Clewer Park

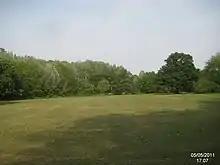
Clewer Park, 2011

Clewer Park can be found within the village of Clewer to the west of Windsor, England. Today Clewer Park consists of a small estate of residential homes built during the mid-1950s and a public open parkland.